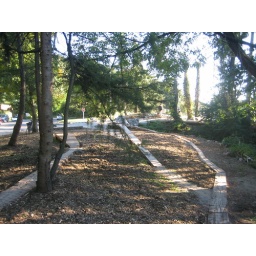
Where I will be spending all my time. I-5 Colonnade mountain bike skills park in Seattle, WA.